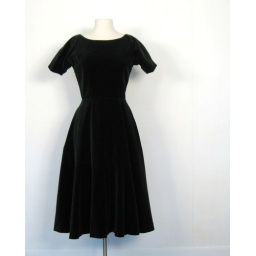
1950s forest green velvet party dress, by Anne Fogarty